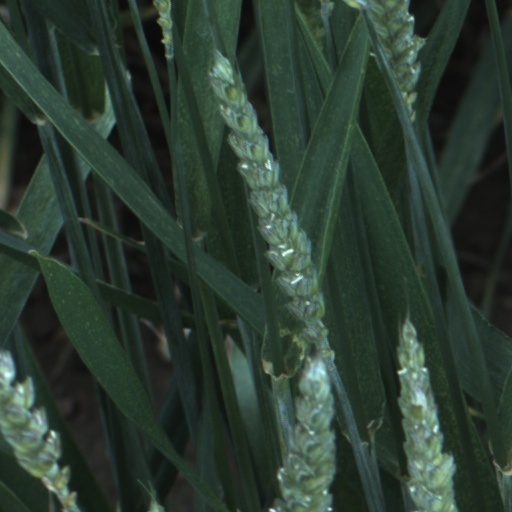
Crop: wheat